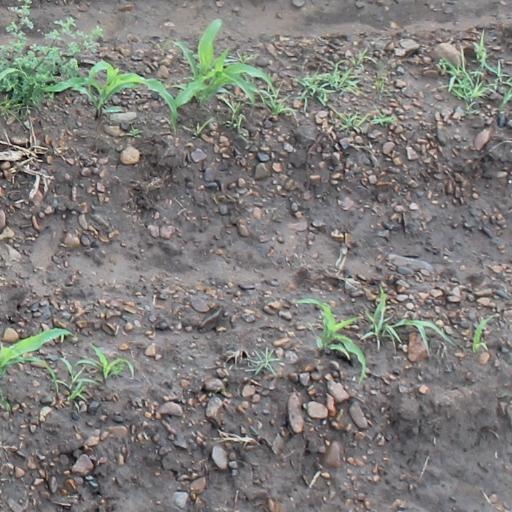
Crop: maize; corn